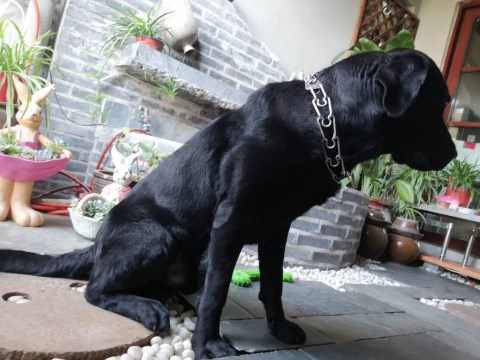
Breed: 3580-n000122-Labrador_retriever